Human sexuality

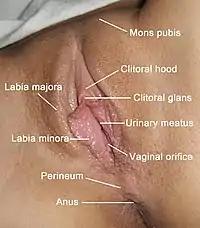
External female genitals (depilated)

Male internal reproductive structures are the testicles, the duct system, the prostate and seminal vesicles, and the Cowper's gland.